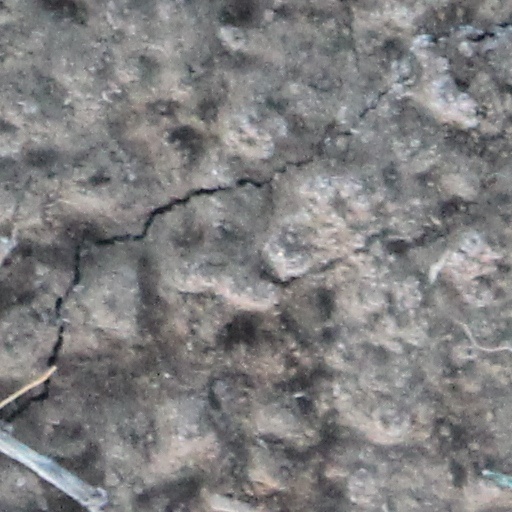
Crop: wheat